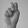
ASL letter: N